Climate of Seattle

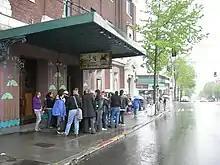
Rainy day in Capitol Hill, Seattle. Seattle experiences around 150 days with at least precipitation each year.

The climate of Seattle is temperate, classified in the warm-summer "(in contrast to hot-summer)" subtype of the Mediterranean zone by the most common climate classification (Köppen: "Csb") although some sources put the city in the oceanic zone (Trewartha: "Do"). It has cool, wet winters and warm, dry summers, covering characteristics of both. The climate is sometimes characterized as a "modified Mediterranean" climate because it is cooler and wetter than a "true" Mediterranean climate, but shares the characteristic dry summer and the associated reliance upon cooler-season precipitation (which has a strong influence on the region's vegetation). The city is part of USDA hardiness zone 9a, with surrounding pockets falling under 8b.